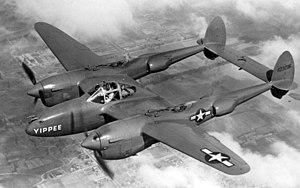
L'empennage est un ensemble de plans fixes et mobiles qui assure la stabilité et la gouverne en tangage et en lacet d'un aéronef.
Un avion bipoutre est un avion dont les gouvernes de queue ne sont pas installées sur le fuselage, mais rattachées aux ailes par un double longeron.
Isoroku Yamamoto, né le 4 avril 1884 à Nagaoka et mort le 18 avril 1943 aux Îles Salomon, est un militaire japonais, amiral de la Marine impériale japonaise. Personnalité marquante de la Seconde Guerre mondiale, il a commandé les forces navales japonaises pendant la première partie de la guerre du Pacifique. Il a notamment organisé et dirigé l'attaque surprise contre Pearl Harbor.
En mécanique des fluides, un corps de moindre traînée est un corps qui, lors de son déplacement dans un fluide, génère la traînée la plus faible.
Le Lockheed P-38 Lightning est un avion militaire de la Seconde Guerre mondiale conçu par Hall Hibbard et Clarence Johnson pour l'avionneur américain Lockheed. Doté d'une silhouette inhabituelle en raison de sa conception bimoteur bipoutre à nacelle centrale contenant le cockpit et l'armement, il est développé comme intercepteur à long rayon d'action et utilisé pendant le conflit mondial pour la chasse, l'escorte à longue distance de bombardiers, l'attaque au sol, la photographie aérienne. Une version est développée pour la chasse de nuit.
La Lockheed Corporation était un constructeur américain de l'aéronautique et de l'aérospatiale fondé en 1912, en Californie. Elle fusionna avec Martin Marietta en 1995 et devint Lockheed Martin.